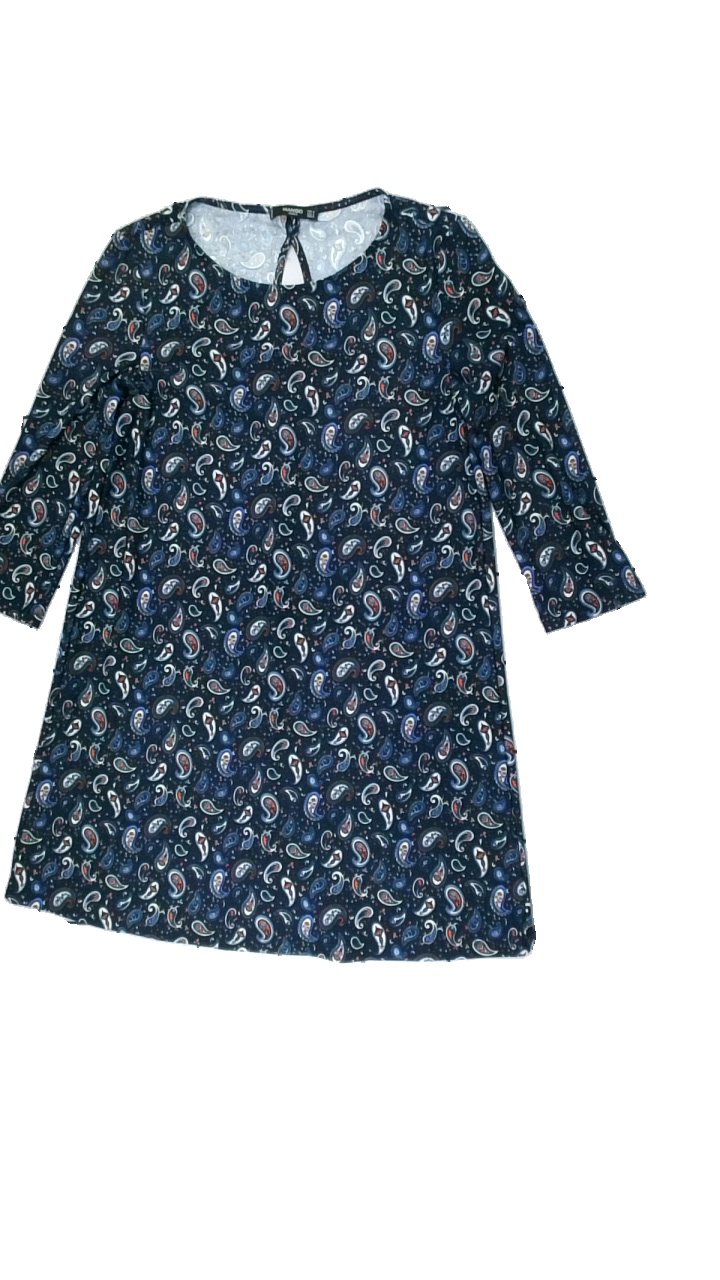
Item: Dress (Ladies)
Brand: Mango
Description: blå klänning med paisley mönster över hela och en cut out i ryggen
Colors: Blue, Brown, White
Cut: Regular
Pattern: Other
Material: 100% polyester
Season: All
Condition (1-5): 5
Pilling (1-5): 5
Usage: Reuse
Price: <50